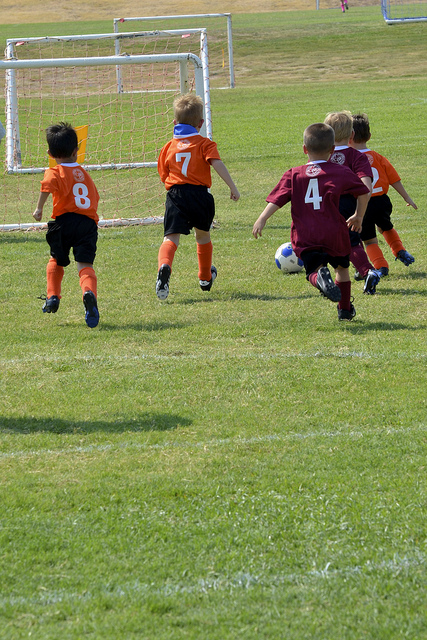
các cậu bé đang luyện tập bóng đá ở trên sân